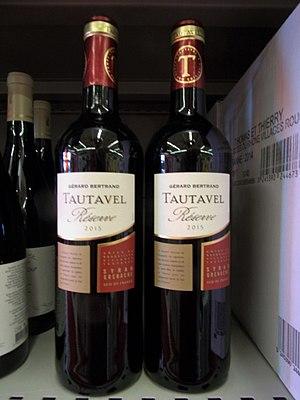
Bouteille de Tautavel AOC
Tautavel est une commune française de 878 habitants située dans le département des Pyrénées-Orientales, en région Occitanie. Dans le cadre de la géographie locale catalane, le village se trouve dans la comarca ou région naturelle du Roussillon.